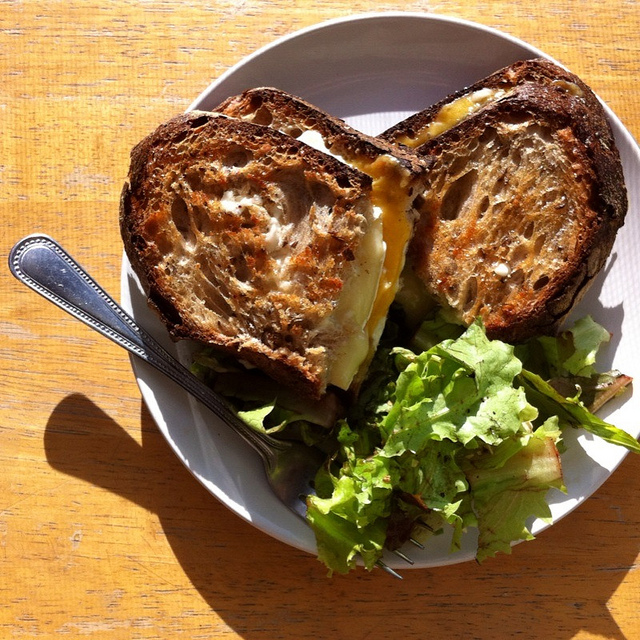
user: Given an image and a question. Answer the question in a short answer. Question: What meal is this? Short Answer:
assistant: sandwich